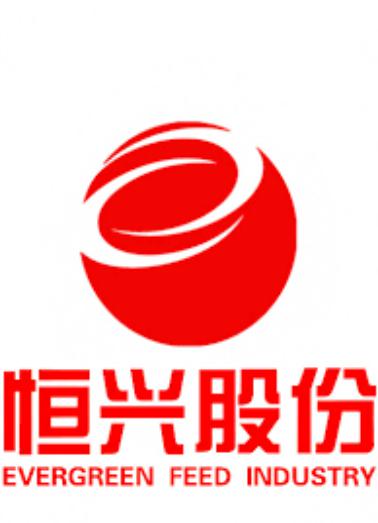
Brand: HY Markets
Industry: Others